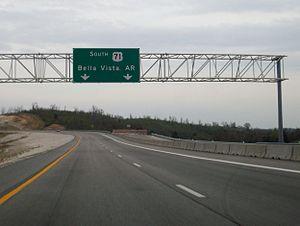
L'Interstate 49, est une autoroute inter-États qui traverse la Louisiane et relie la ville de Lafayette à Shreveport.